Menelaus

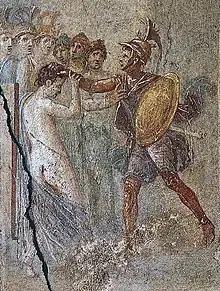
Menelaus captures Helen in Troy, detail of fresco in Pompeii

In the account of Dares the Phrygian, Menelaus was described as "of moderate stature, auburn-haired, and handsome. He had a pleasing personality."